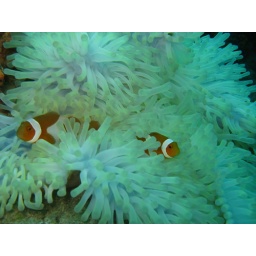
Nemo in white house